Jason Kander

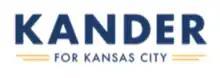
Mayoral campaign logo

On June 25, 2018, Kander announced that he was running for mayor of Kansas City in 2019 to replace incumbent Sly James, who was term limited.